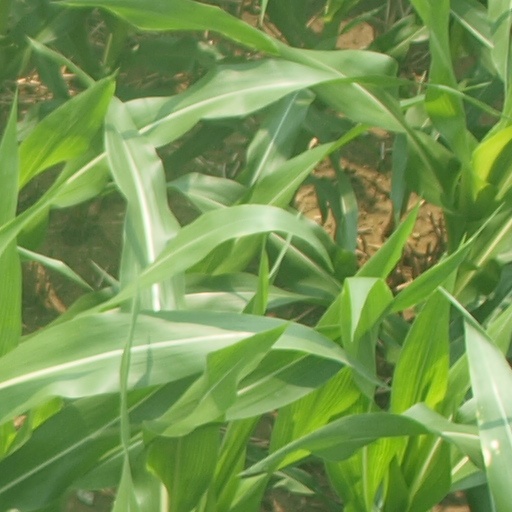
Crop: maize; corn